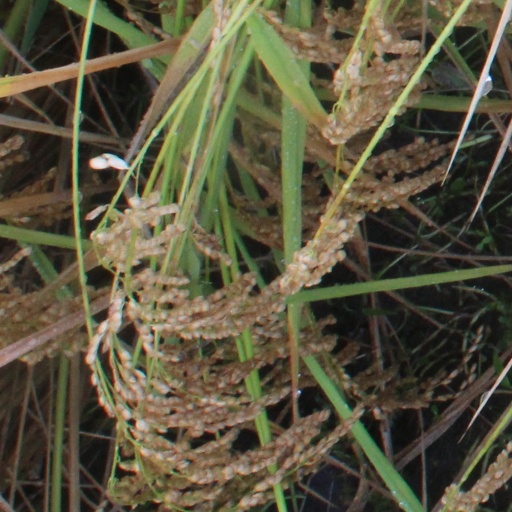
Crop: rice